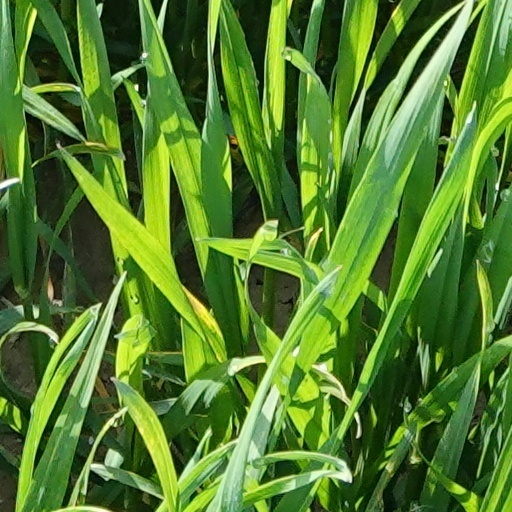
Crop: wheat